Royal visits to Manchester and Salford during the reign of Queen Victoria

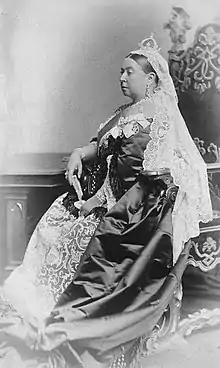
Queen Victoria in 1887

Royal visits to Manchester and the surrounding areas in the nineteenth century signify important achievements in the city's history and offer an insight into the development of the area during this period. Moreover, Manchester's response to such visits, the preparations and public displays of loyalty to the crown, challenge the perceived political history of Victorian Manchester, which was famed for its Liberalist notions, Free Trade and the radical position of parties such as the Chartists.